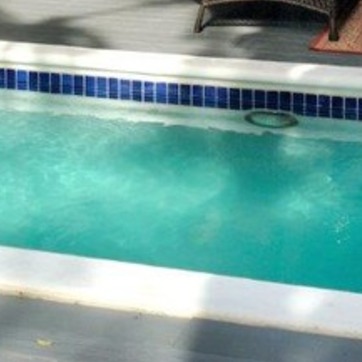
Material: water